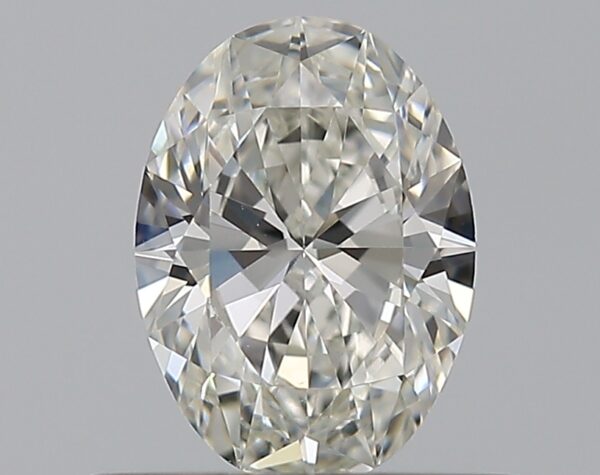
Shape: oval
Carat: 0.5
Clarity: VVS2
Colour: H
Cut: EX
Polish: VG
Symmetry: VG
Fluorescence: F
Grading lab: GIA
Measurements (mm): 6.28 x 4.54 x 2.7